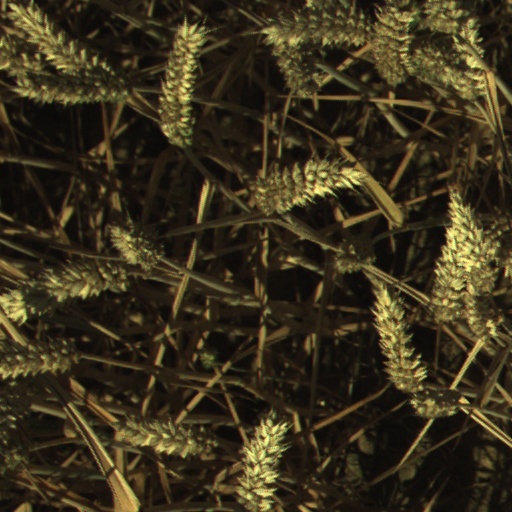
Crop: wheat